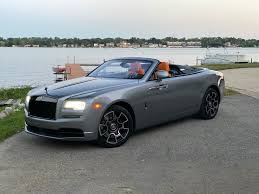
Label: noambulance